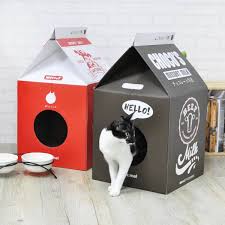
Label: paper